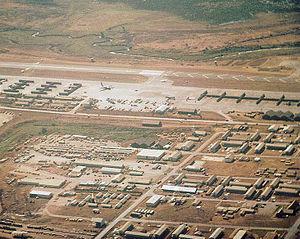
L'aéroport de Pleiku est un aéroport civil situé près de la ville de Pleiku, dans la province vietnamienne de Gia Lai. Il comprend une piste en béton de 1800 m, capable d’accueillir des avions de type ATR 72, Fokker ou équivalents.